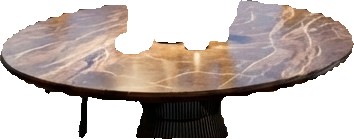
Surface category: table